Santa Monica Mountains

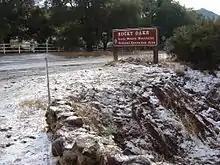
Snow in the Santa Monica Mountains in 2007

The Santa Monica Mountains have dry summers with frequent coastal fog on the ocean (south) side of the range and rainy, cooler winters. In the summer, the climate is quite dry (except for the coastal fog), which makes the range prone to wildfires, especially during dry "Santa Ana" wind events.